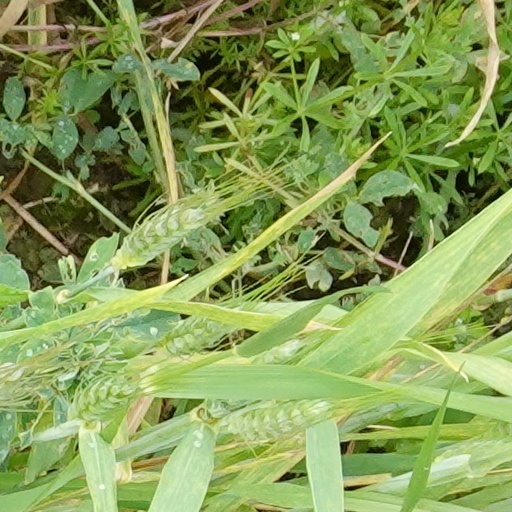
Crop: wheat